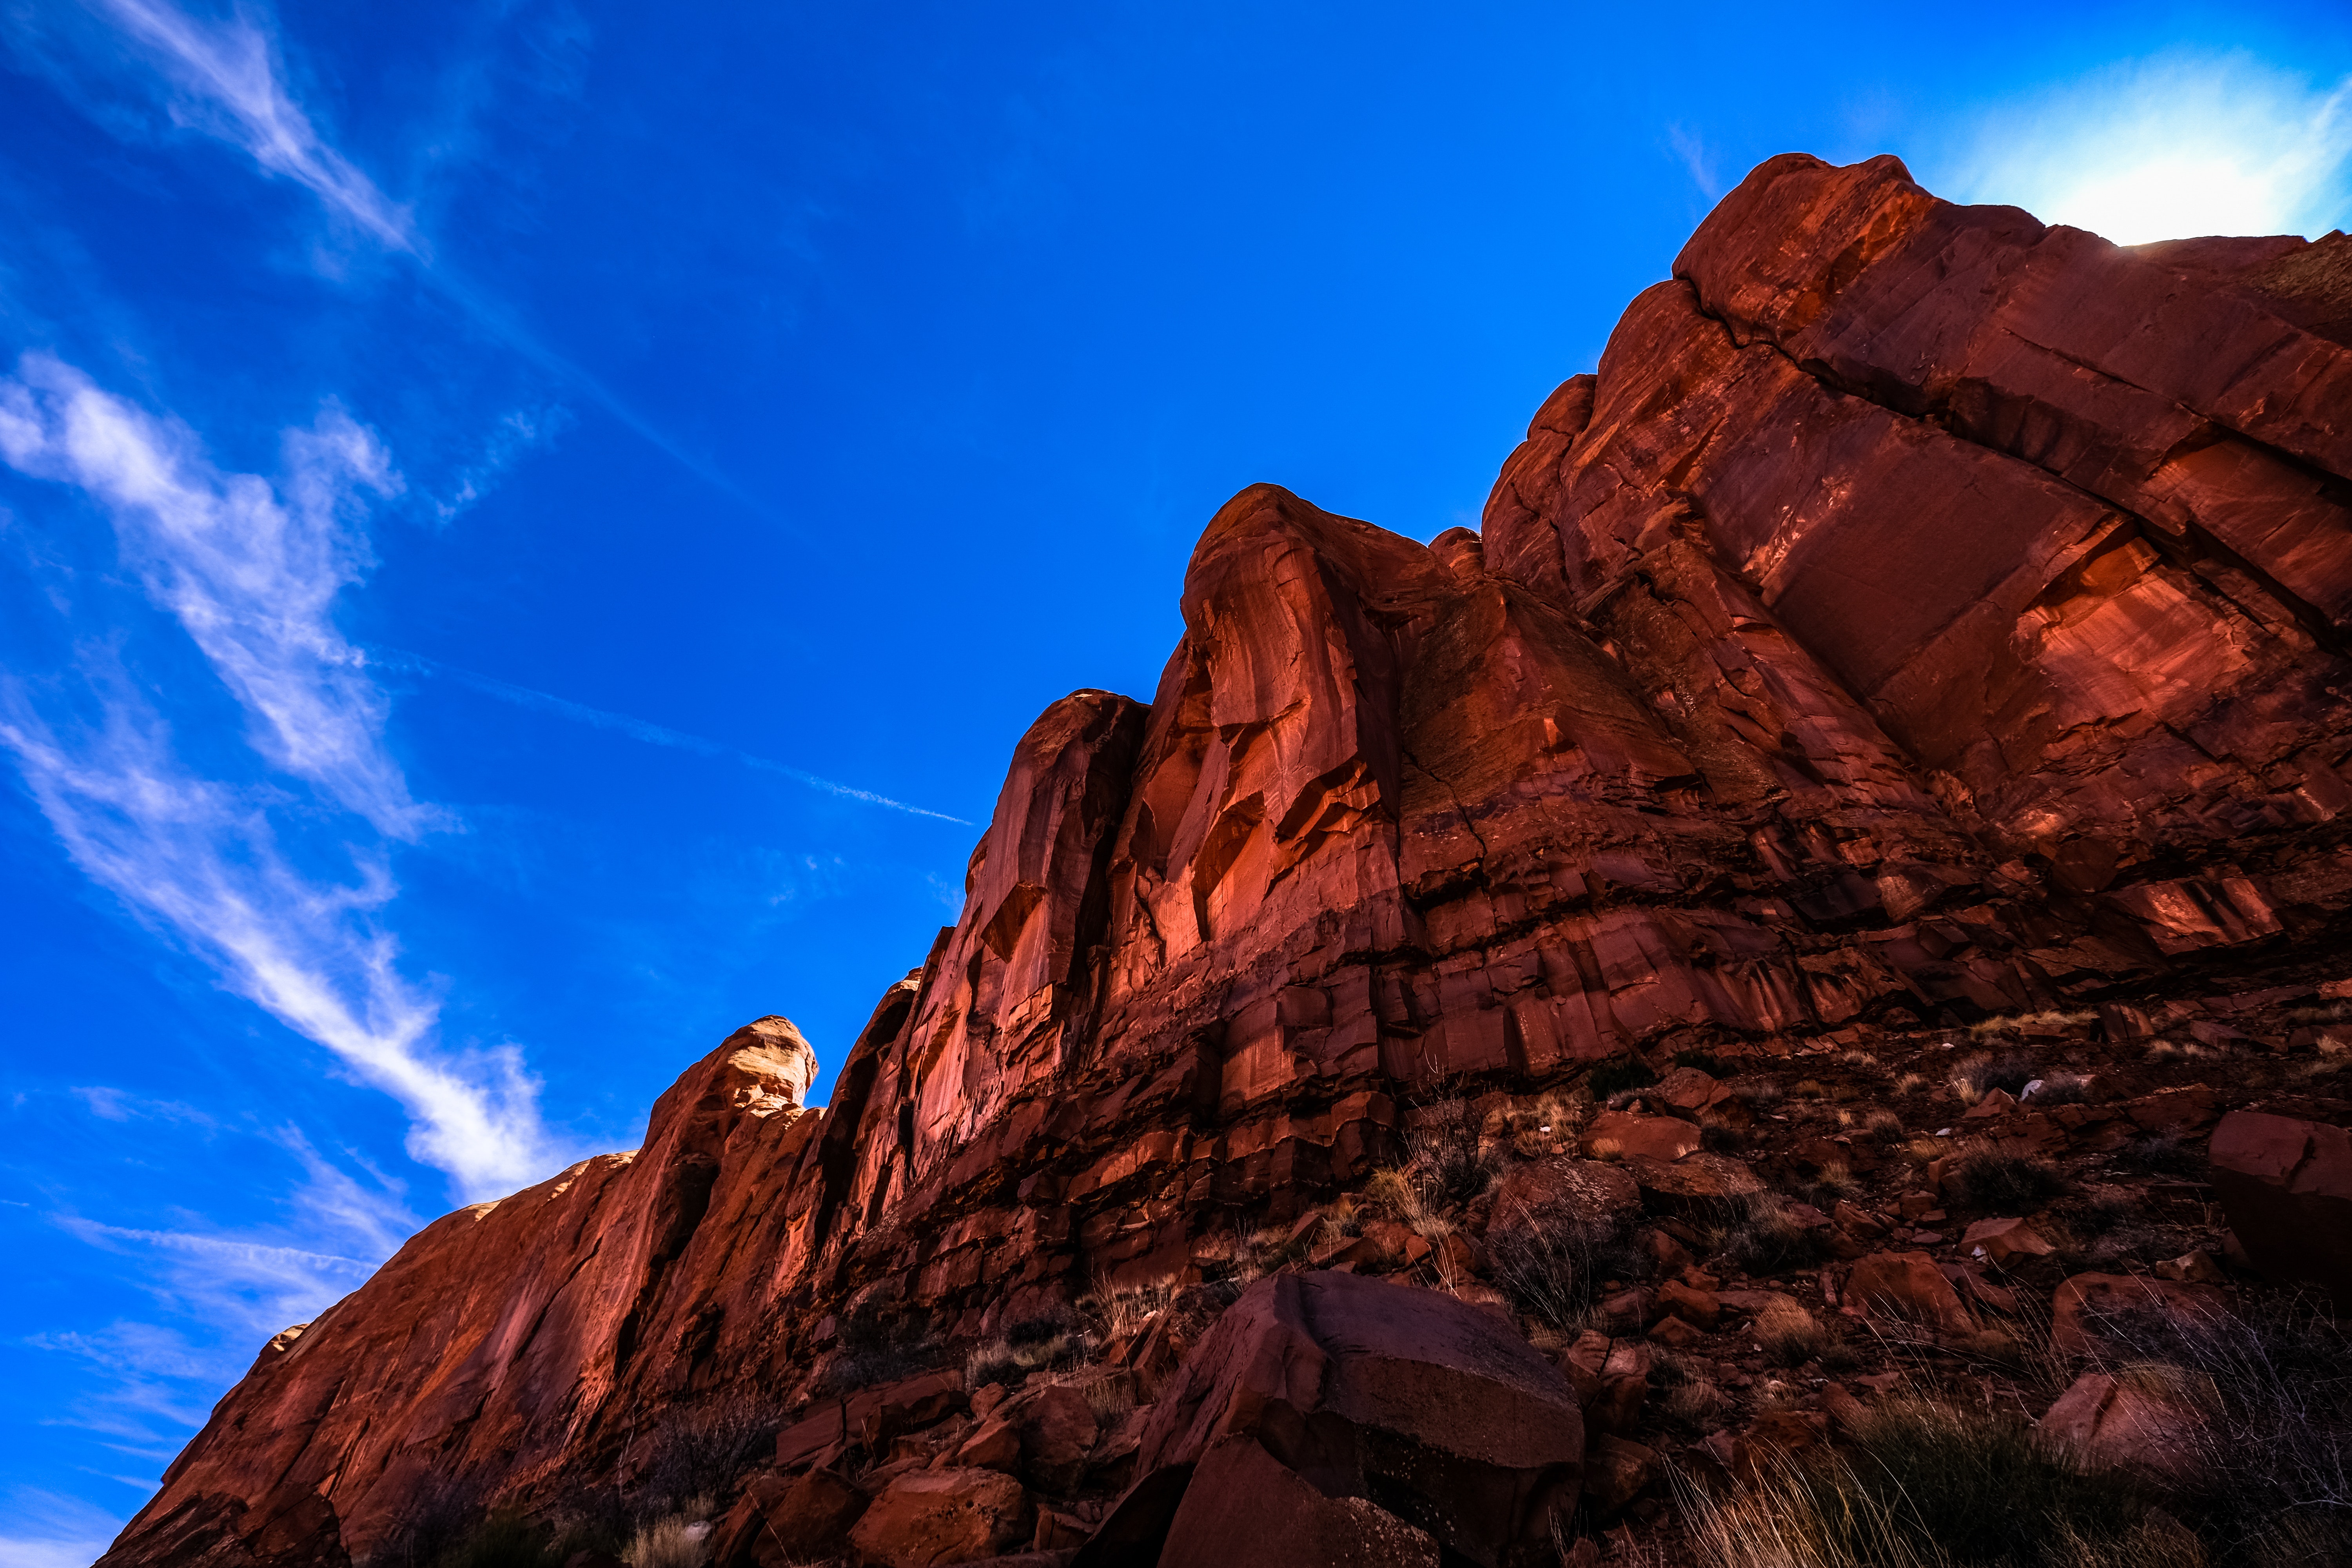
sky, mountainous landforms, nature, rock, mountain, natural landscape, formation, wilderness, cloud, badlands, national park, geology, mountain range, landscape, canyon, outcrop, ridge, wadi, sunlight, cliff, butte, valley, terrain, summit, vacation, batholith, escarpment, plateau, hill, tourism, massif